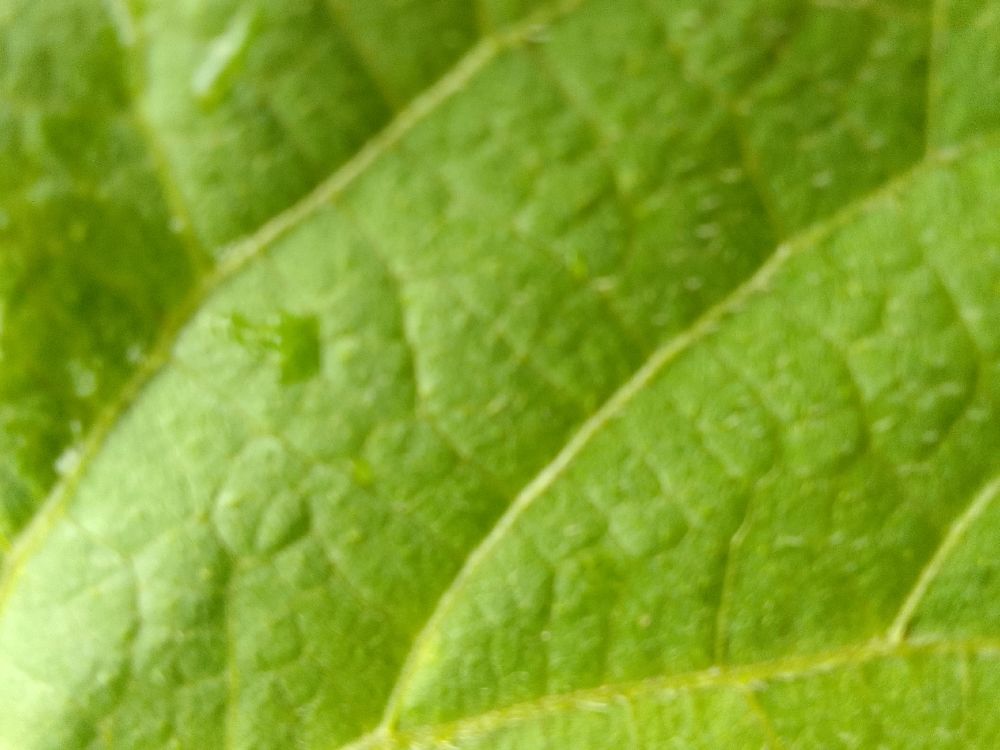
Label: healthy